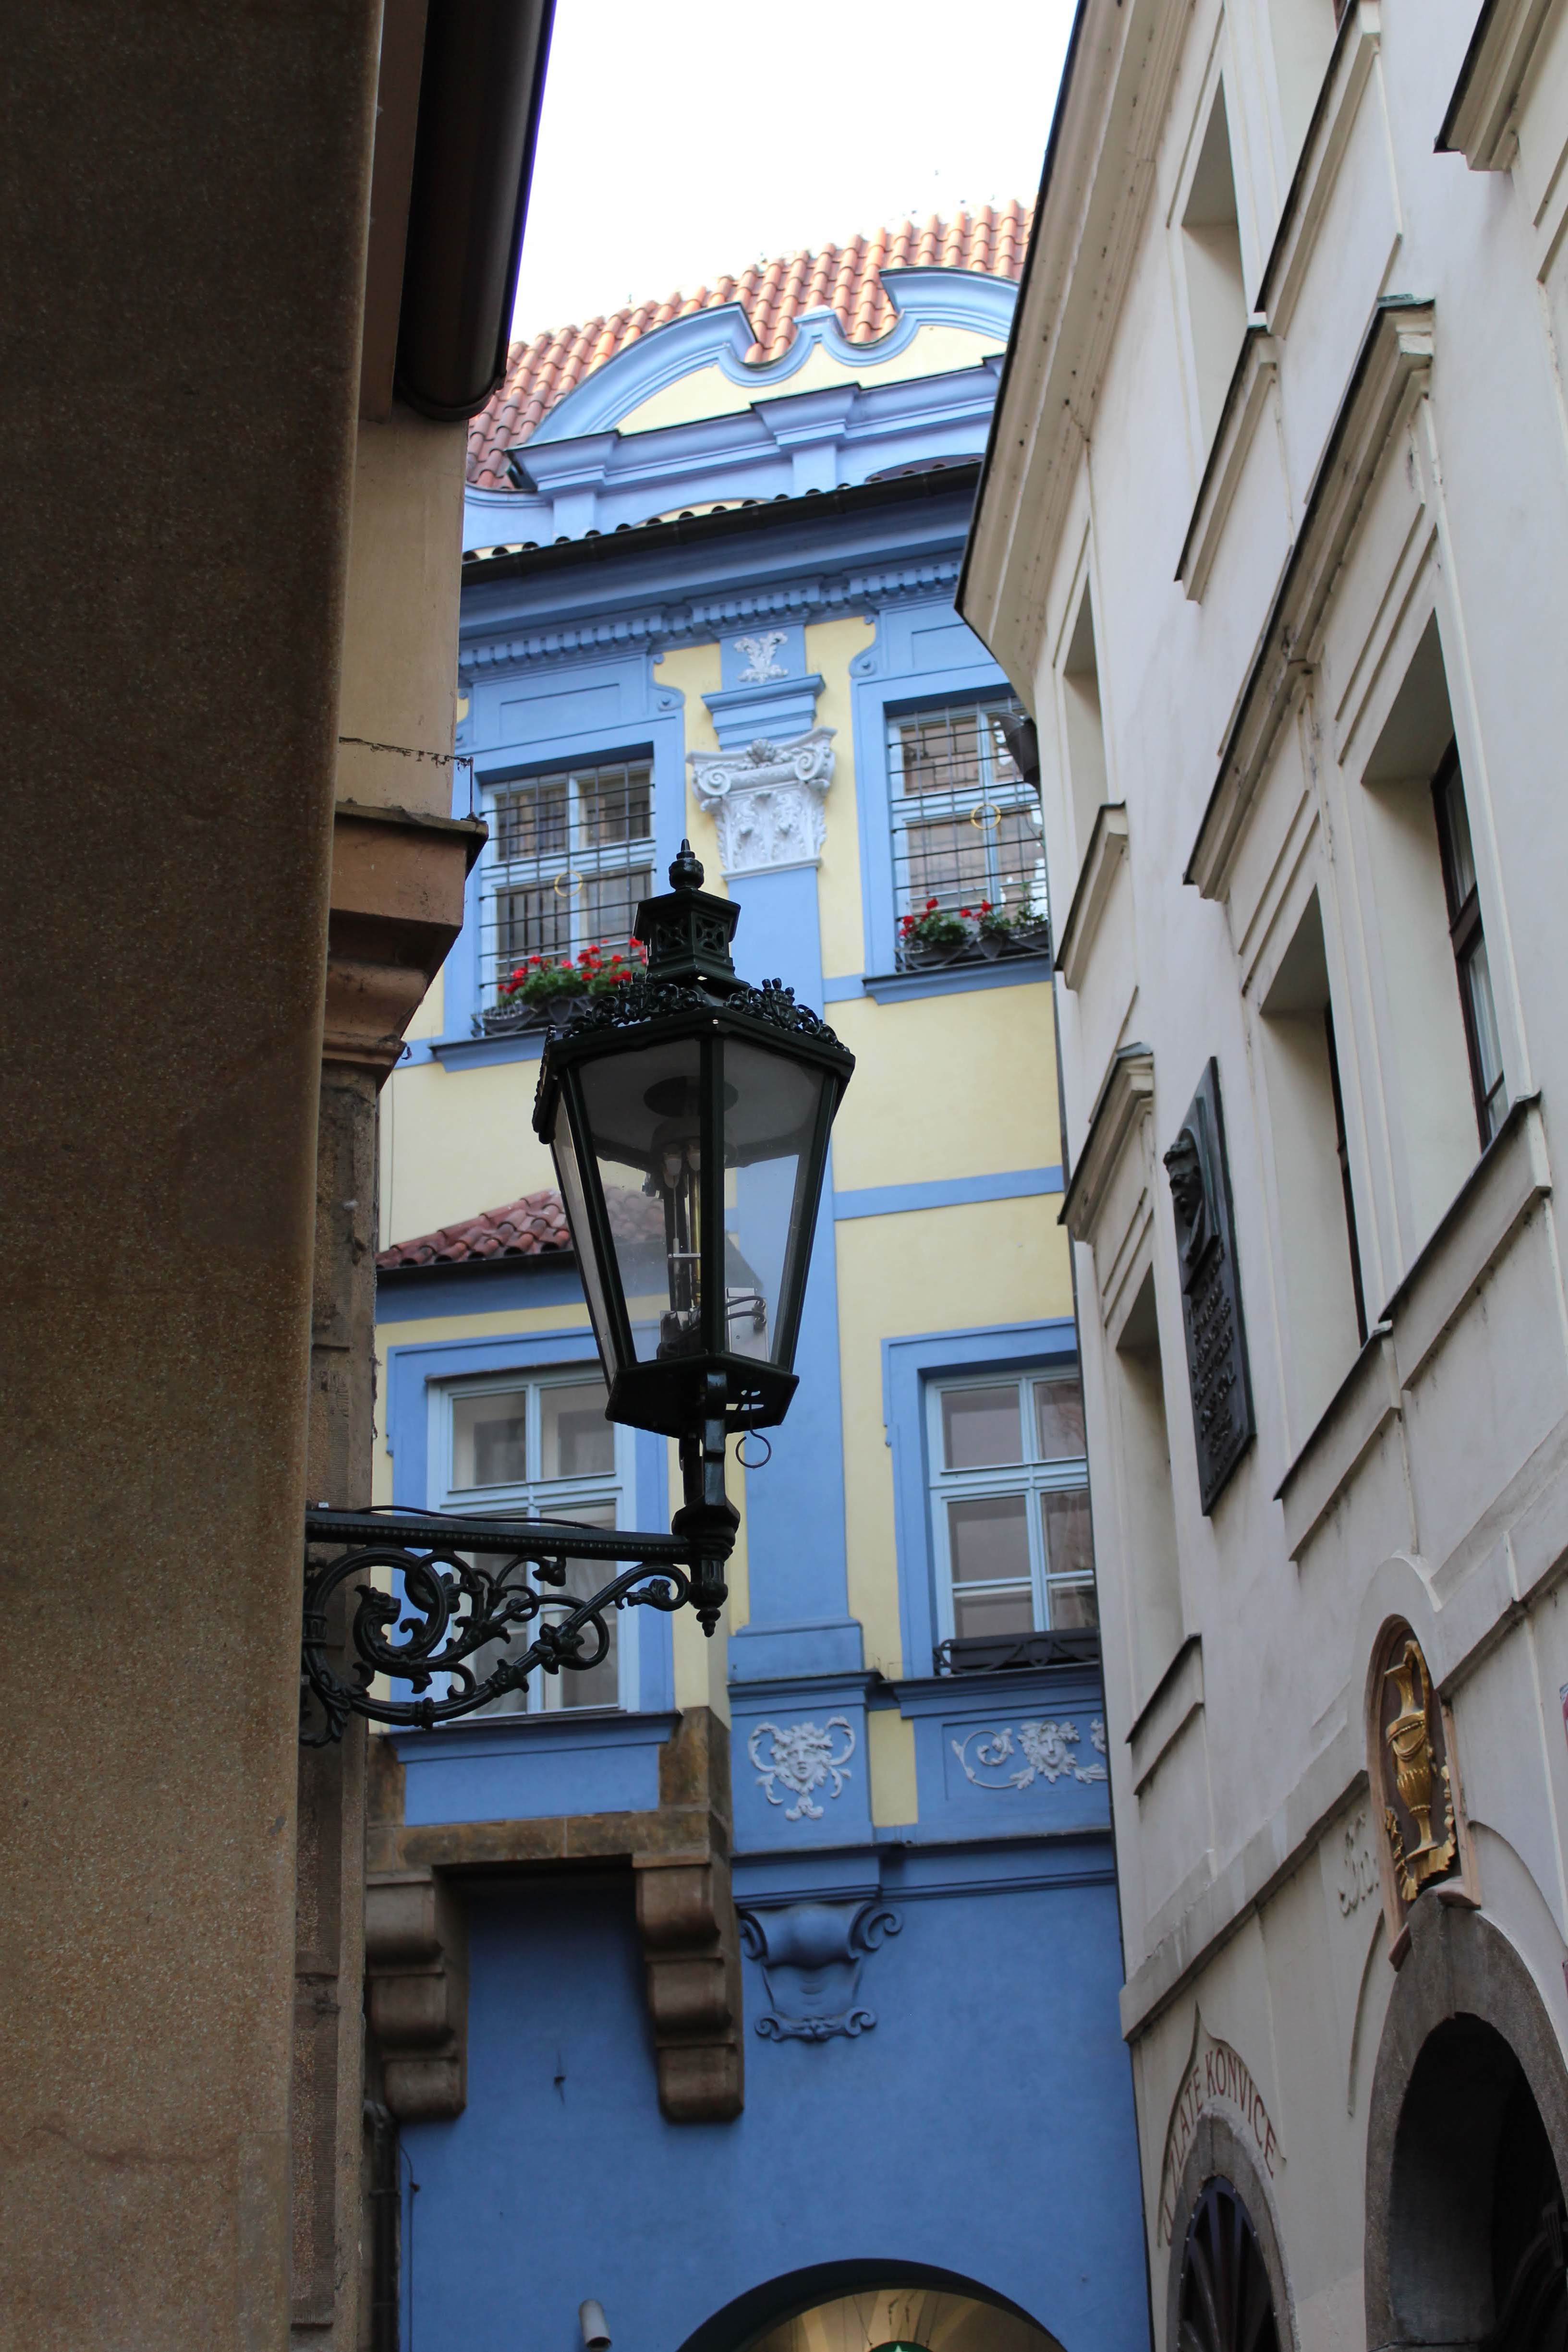
italy, europe, street light, lighting, architecture, town, facade, building, light fixture, neighbourhood, window, street, city, lamp, arch, house, lantern